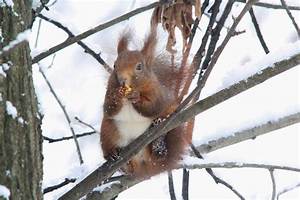
Label: scoiattolo